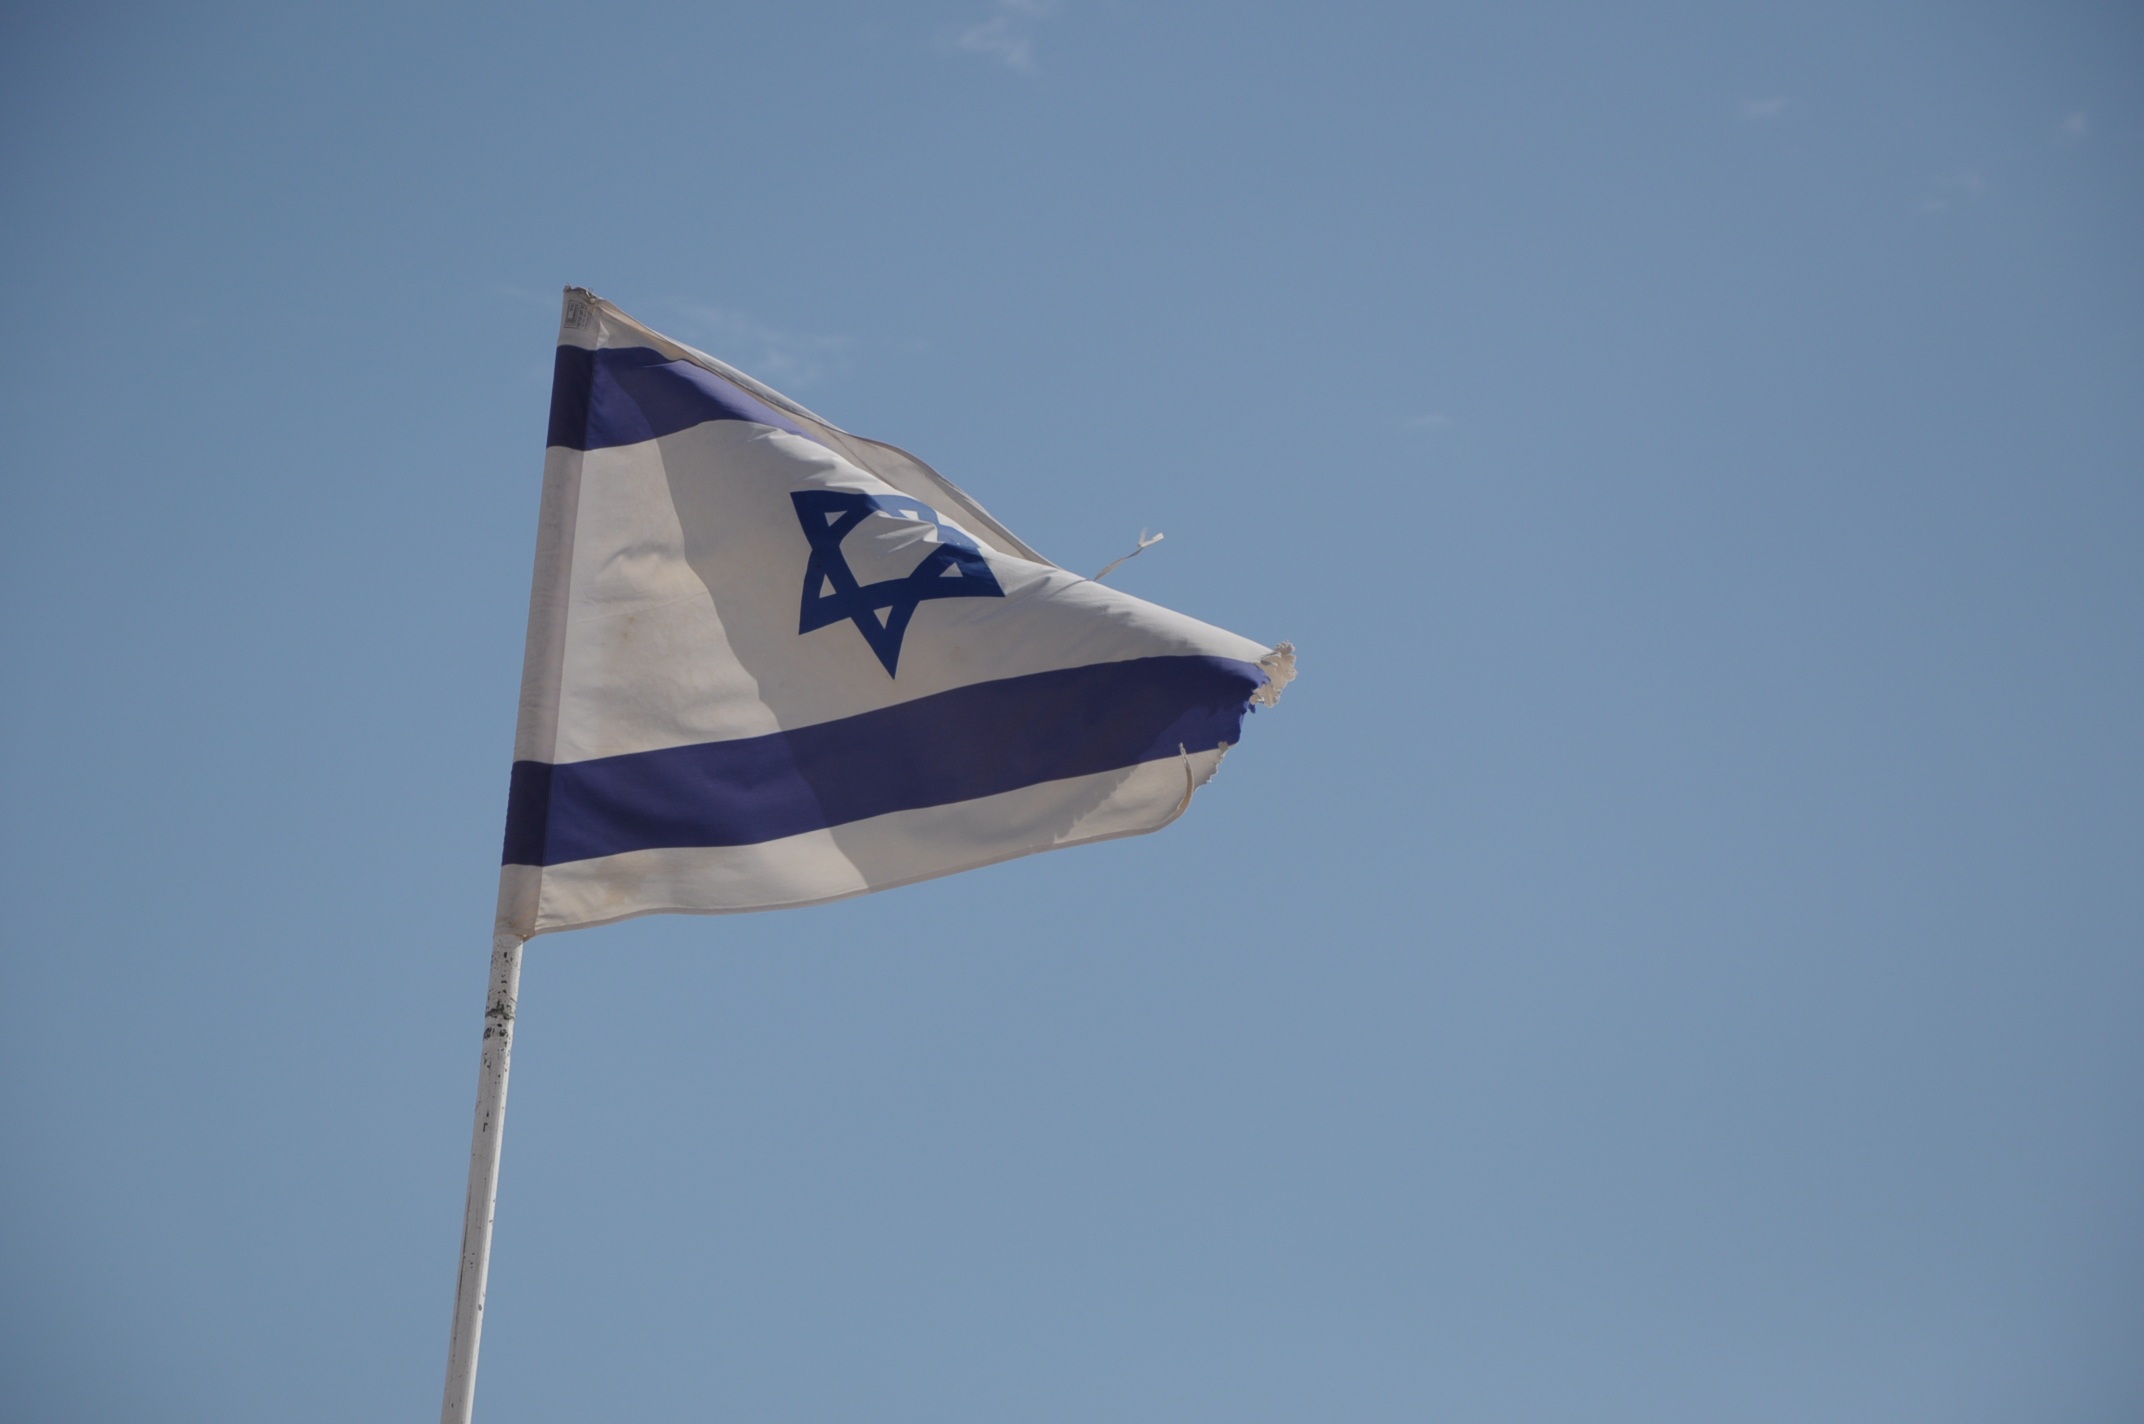
wing, sky, wind, country, symbol, mast, flag, blue, freedom, world, patriotism, national, politics, state, independence, israel, patriotic, jewish, flag of the united states, atmosphere of earth